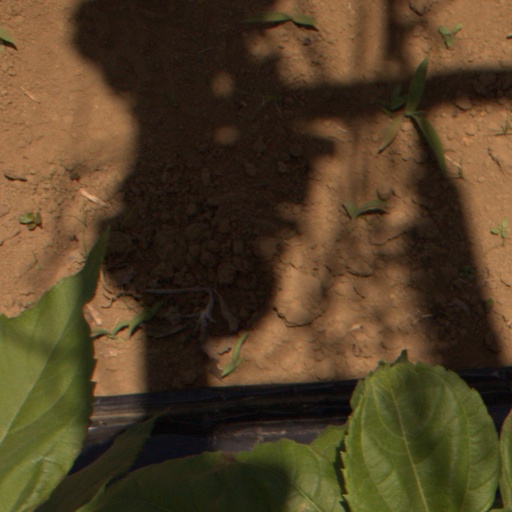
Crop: Jerusalem artichoke